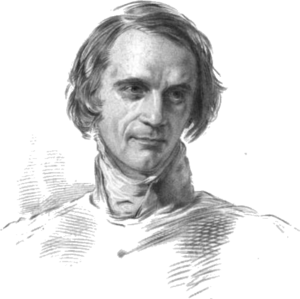
Christopher Wordsworth est un évêque anglican et lettré britannique né le 30 octobre 1807 à Londres et mort le 20 mars 1885 à Harewood, dans le Yorkshire. Il est évêque de Lincoln de 1869 à sa mort.